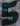
Number: 5